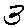
Label: 3